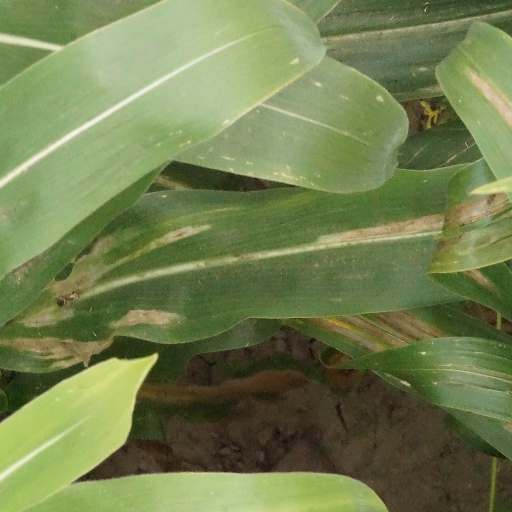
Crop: maize; corn